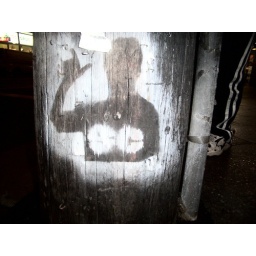
walking through Newtown and spotted this strange stencil at the base of a telegraph pole near Dendy Cinemas...